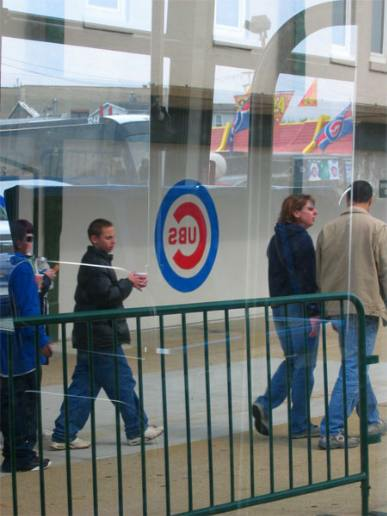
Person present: Yes